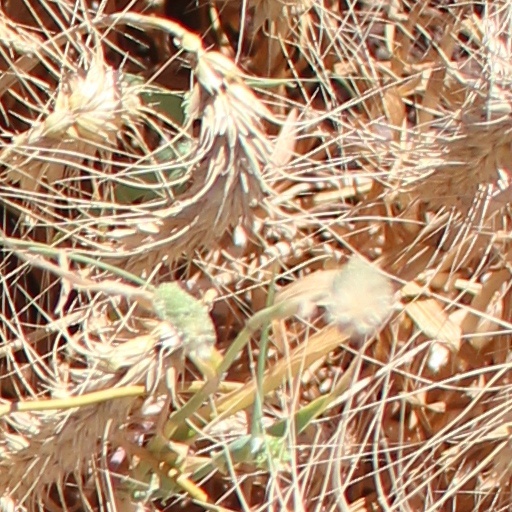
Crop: wheat